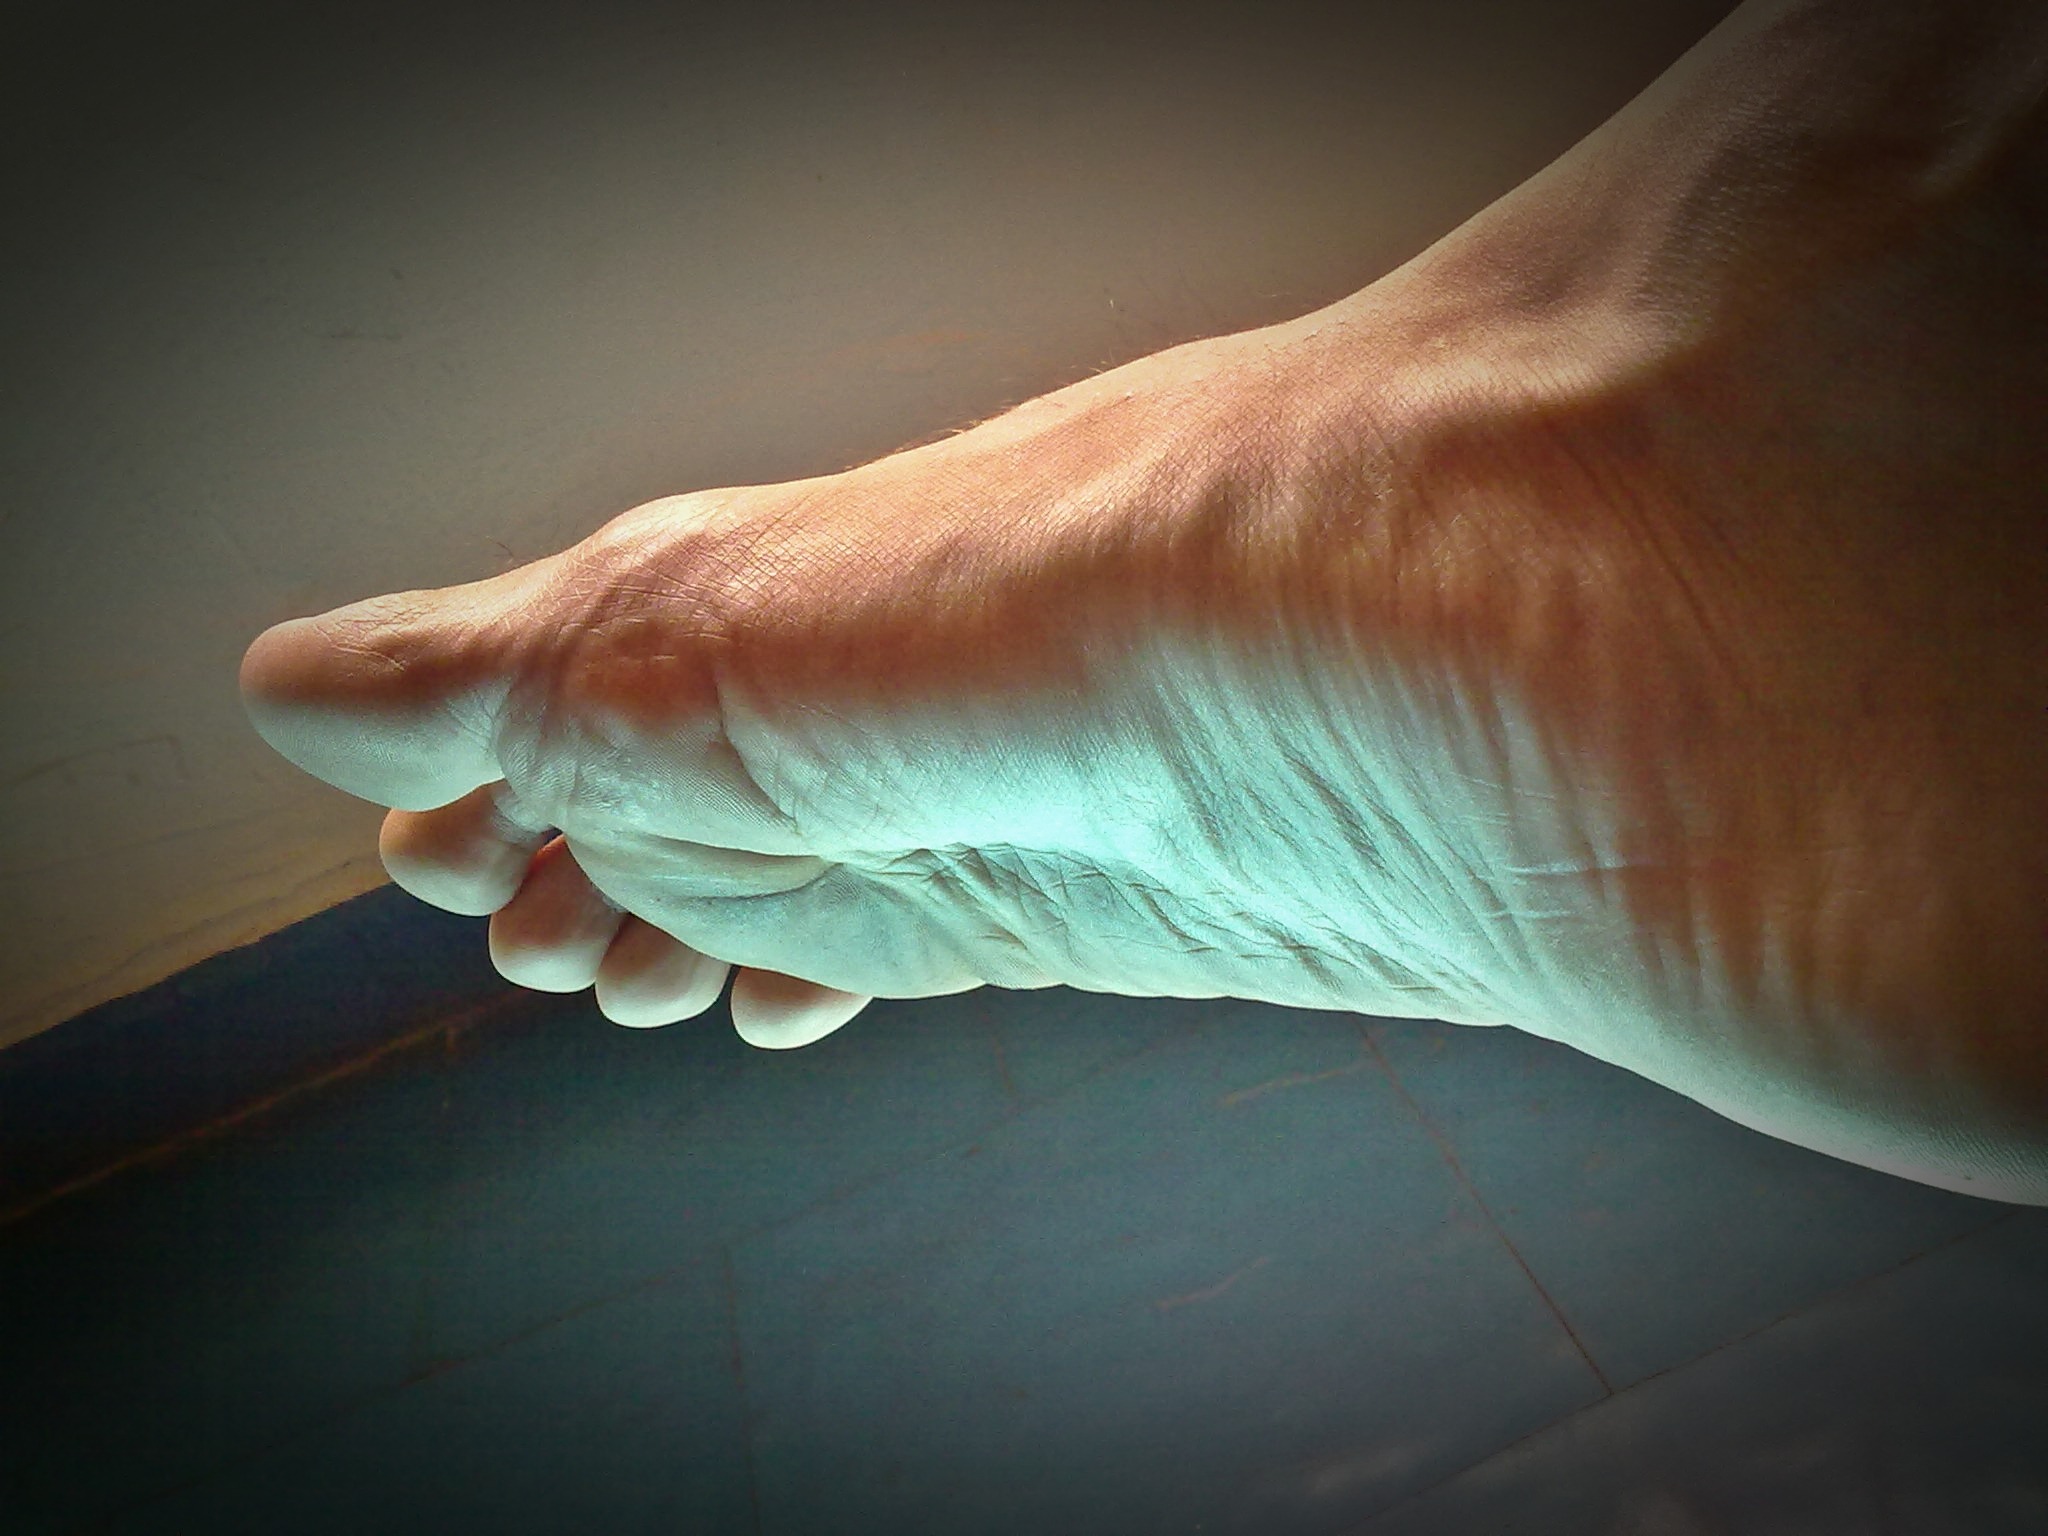
hand, wing, feet, leg, finger, color, foot, arm, close up, human body, nose, fingers, eye, head, skin, organ, macro photography, sense